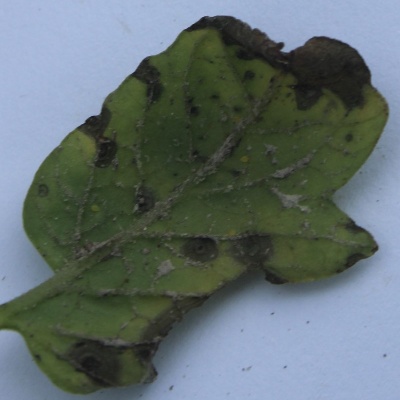
Crop: Tomato
Condition: leaf blight